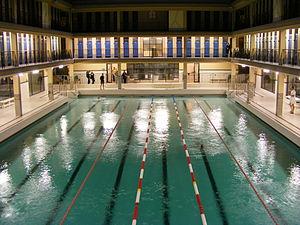
L'espace sportif Pailleron est un complexe sportif situé rue Édouard-Pailleron dans le 19ᵉ arrondissement. Entièrement rénové, il a rouvert ses portes en octobre 2006. Il est composé de trois espaces : une piscine, une patinoire et un espace forme et bien-être.